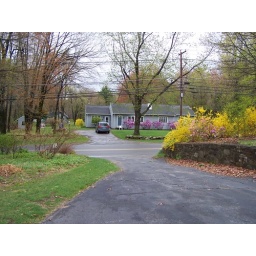
Chouinard's house --- note the white chair in front of the door where he often sits